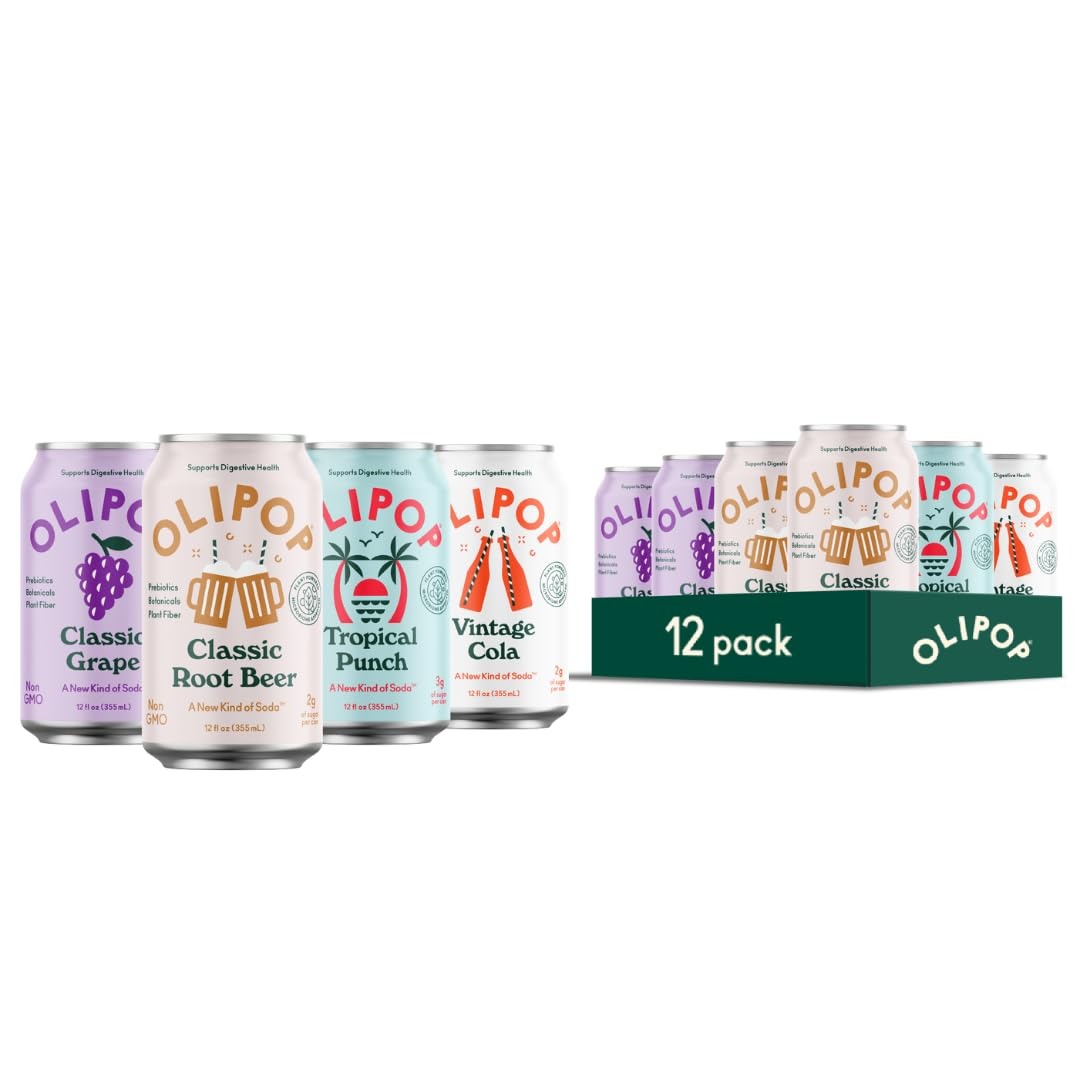
Item Name: OLIPOP Prebiotic Soda Pop, Best Sellers Variety Pack, A New Kind of Soda Packed with Prebiotics, Fiber, and Botanicals, Gluten Free, Vegan, GMO Free, 12oz (12-Cans)
Bullet Point 1: NOSTALGIC FLAVOR, MORE TO SAVOR: Each Pack includes 3 of each: Classic Grape, Classic Root Beer, Tropical Punch, and Vintage Cola. Please store refrigerated after receiving (product does not need to ship refrigerated).
Bullet Point 2: MODERN FUNCTION WITH CLASSIC FLAVOR: Basically our all-star lineup including Root Beer, Classic Grape, Tropical Punch, & Vintage Cola. AKA it’s a win-win-win-win situation.
Bullet Point 3: HEALTHY MEETS DELICIOUS: OLIPOP combines the classic soda flavor you know and love with prebiotics, plant fiber, and botanicals to support your microbiome and digestive health
Bullet Point 4: INGREDIENTS BACKED BY RESEARCH: OLIPOP is more than just a soda. It's a refreshing boost for your inner ecosystem. As a leading research-backed functional beverage, it's designed to taste good while actively supporting your digestive health.
Bullet Point 5: TAKE A PEEK INSIDE OUR POP CAN: Our soft drinks are high in fiber with 2-5g of sugar. Every flavor colors, flavors, preservatives, or ingredients
Product Description: Finally, a soda that's actually good for you. OLIPOP Customer Favorite Variety Pack gives you (and your taste buds) a chance to experience four of our customer favorite OLIPOP flavors all at once. There's a reason these are our customer favorites! From nostalgic flavors to fruity favorites, it's an epic journey for your taste buds when you try them all. OLIPOP is a new kind of soda that's delicious, refreshing, and actually good for you. OLIPOP combines the classic soda flavor you know and love with prebiotics, plant fiber, and botanicals to support your microbiome and digestive health. Every flavor has 2-5 grams of sugar and includes 9 grams of dietary fiber (about 1/3 of your daily recommended fiber intake)!
Value: 144.0
Unit: Fl Oz

Price: 35.99